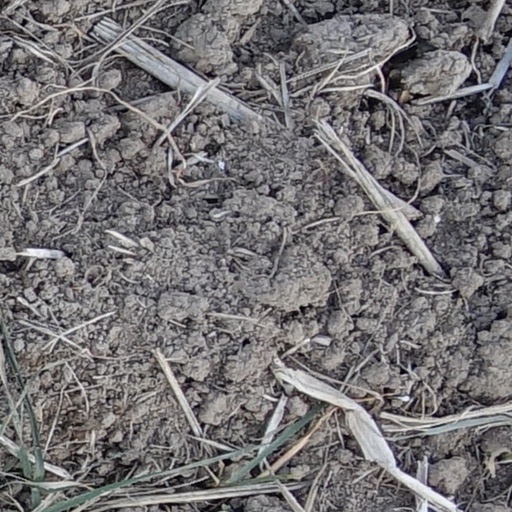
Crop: wheat